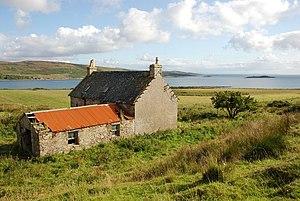
Danna est une île du Royaume-Uni située en Écosse, dans les Hébrides intérieures, entourée au nord et à l'est par le Knapdale, une péninsule de la Grande-Bretagne qui se prolonge au sud par le Kintyre.